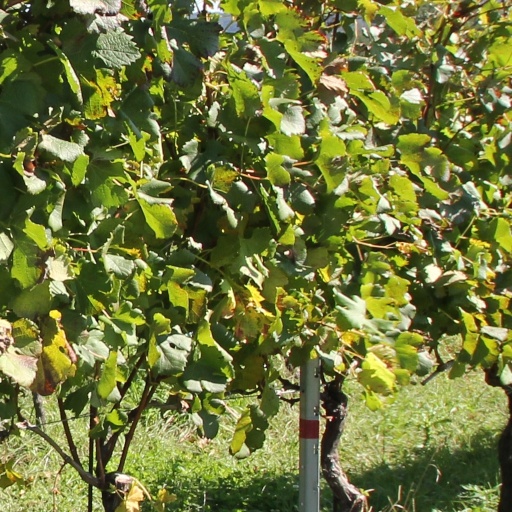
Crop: grape